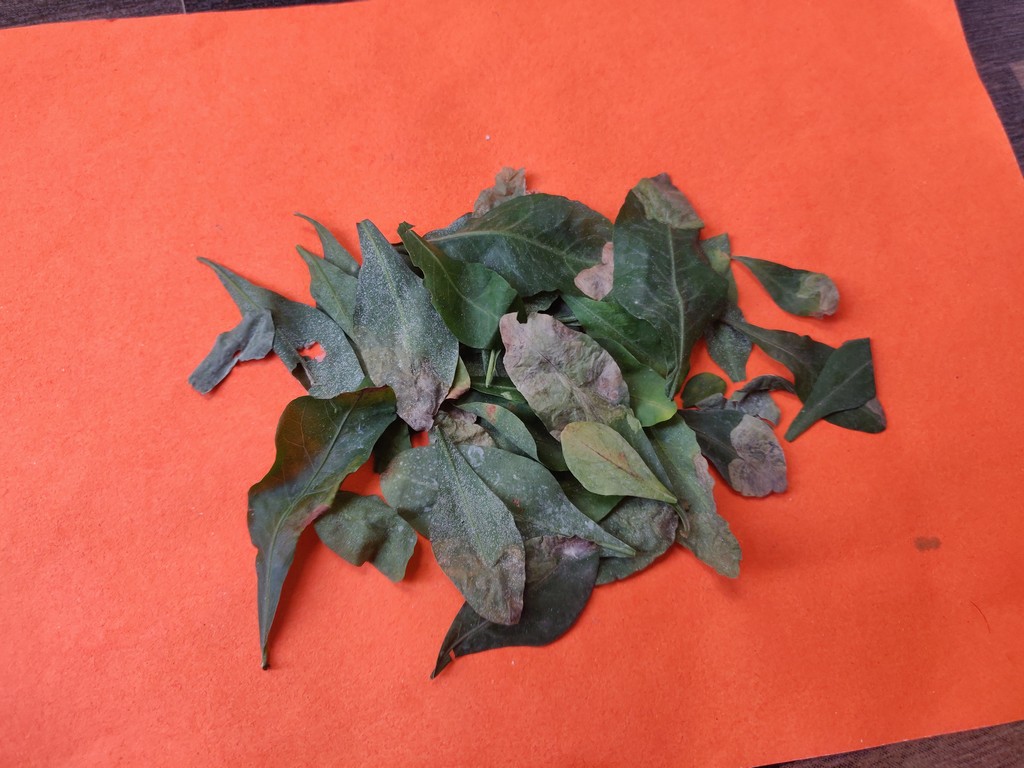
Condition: Unhealthy
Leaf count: multiple
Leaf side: unknown